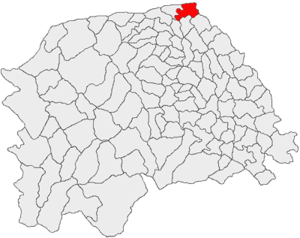
Siret est une ville du județ de Suceava, Bucovine, Moldavie, située dans le nord-est de la Roumanie. En 2011, elle comptait 7 976 habitants.